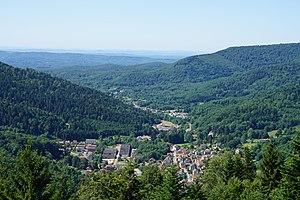
Vue générale de Plancher-les-Mines depuis la Croix du Choléra.
La communauté de communes Rahin et Chérimont est une communauté de communes française créée en 2003 dans l'Est du département de la Haute-Saône en France.
Plancher-les-Mines est une commune française de moyenne montagne, située dans le département de la Haute-Saône en région Bourgogne-Franche-Comté. Elle fait partie de la communauté de communes Rahin et Chérimont ainsi que du Massif des Vosges. L'altitude varie de 483 mètres au centre du village à 1 215 mètres. Son histoire est fortement marquée par les mines et les industries de transformation des métaux, elle est connue pour le sommet de la Planche des Belles Filles et sa station de sport d'hiver.